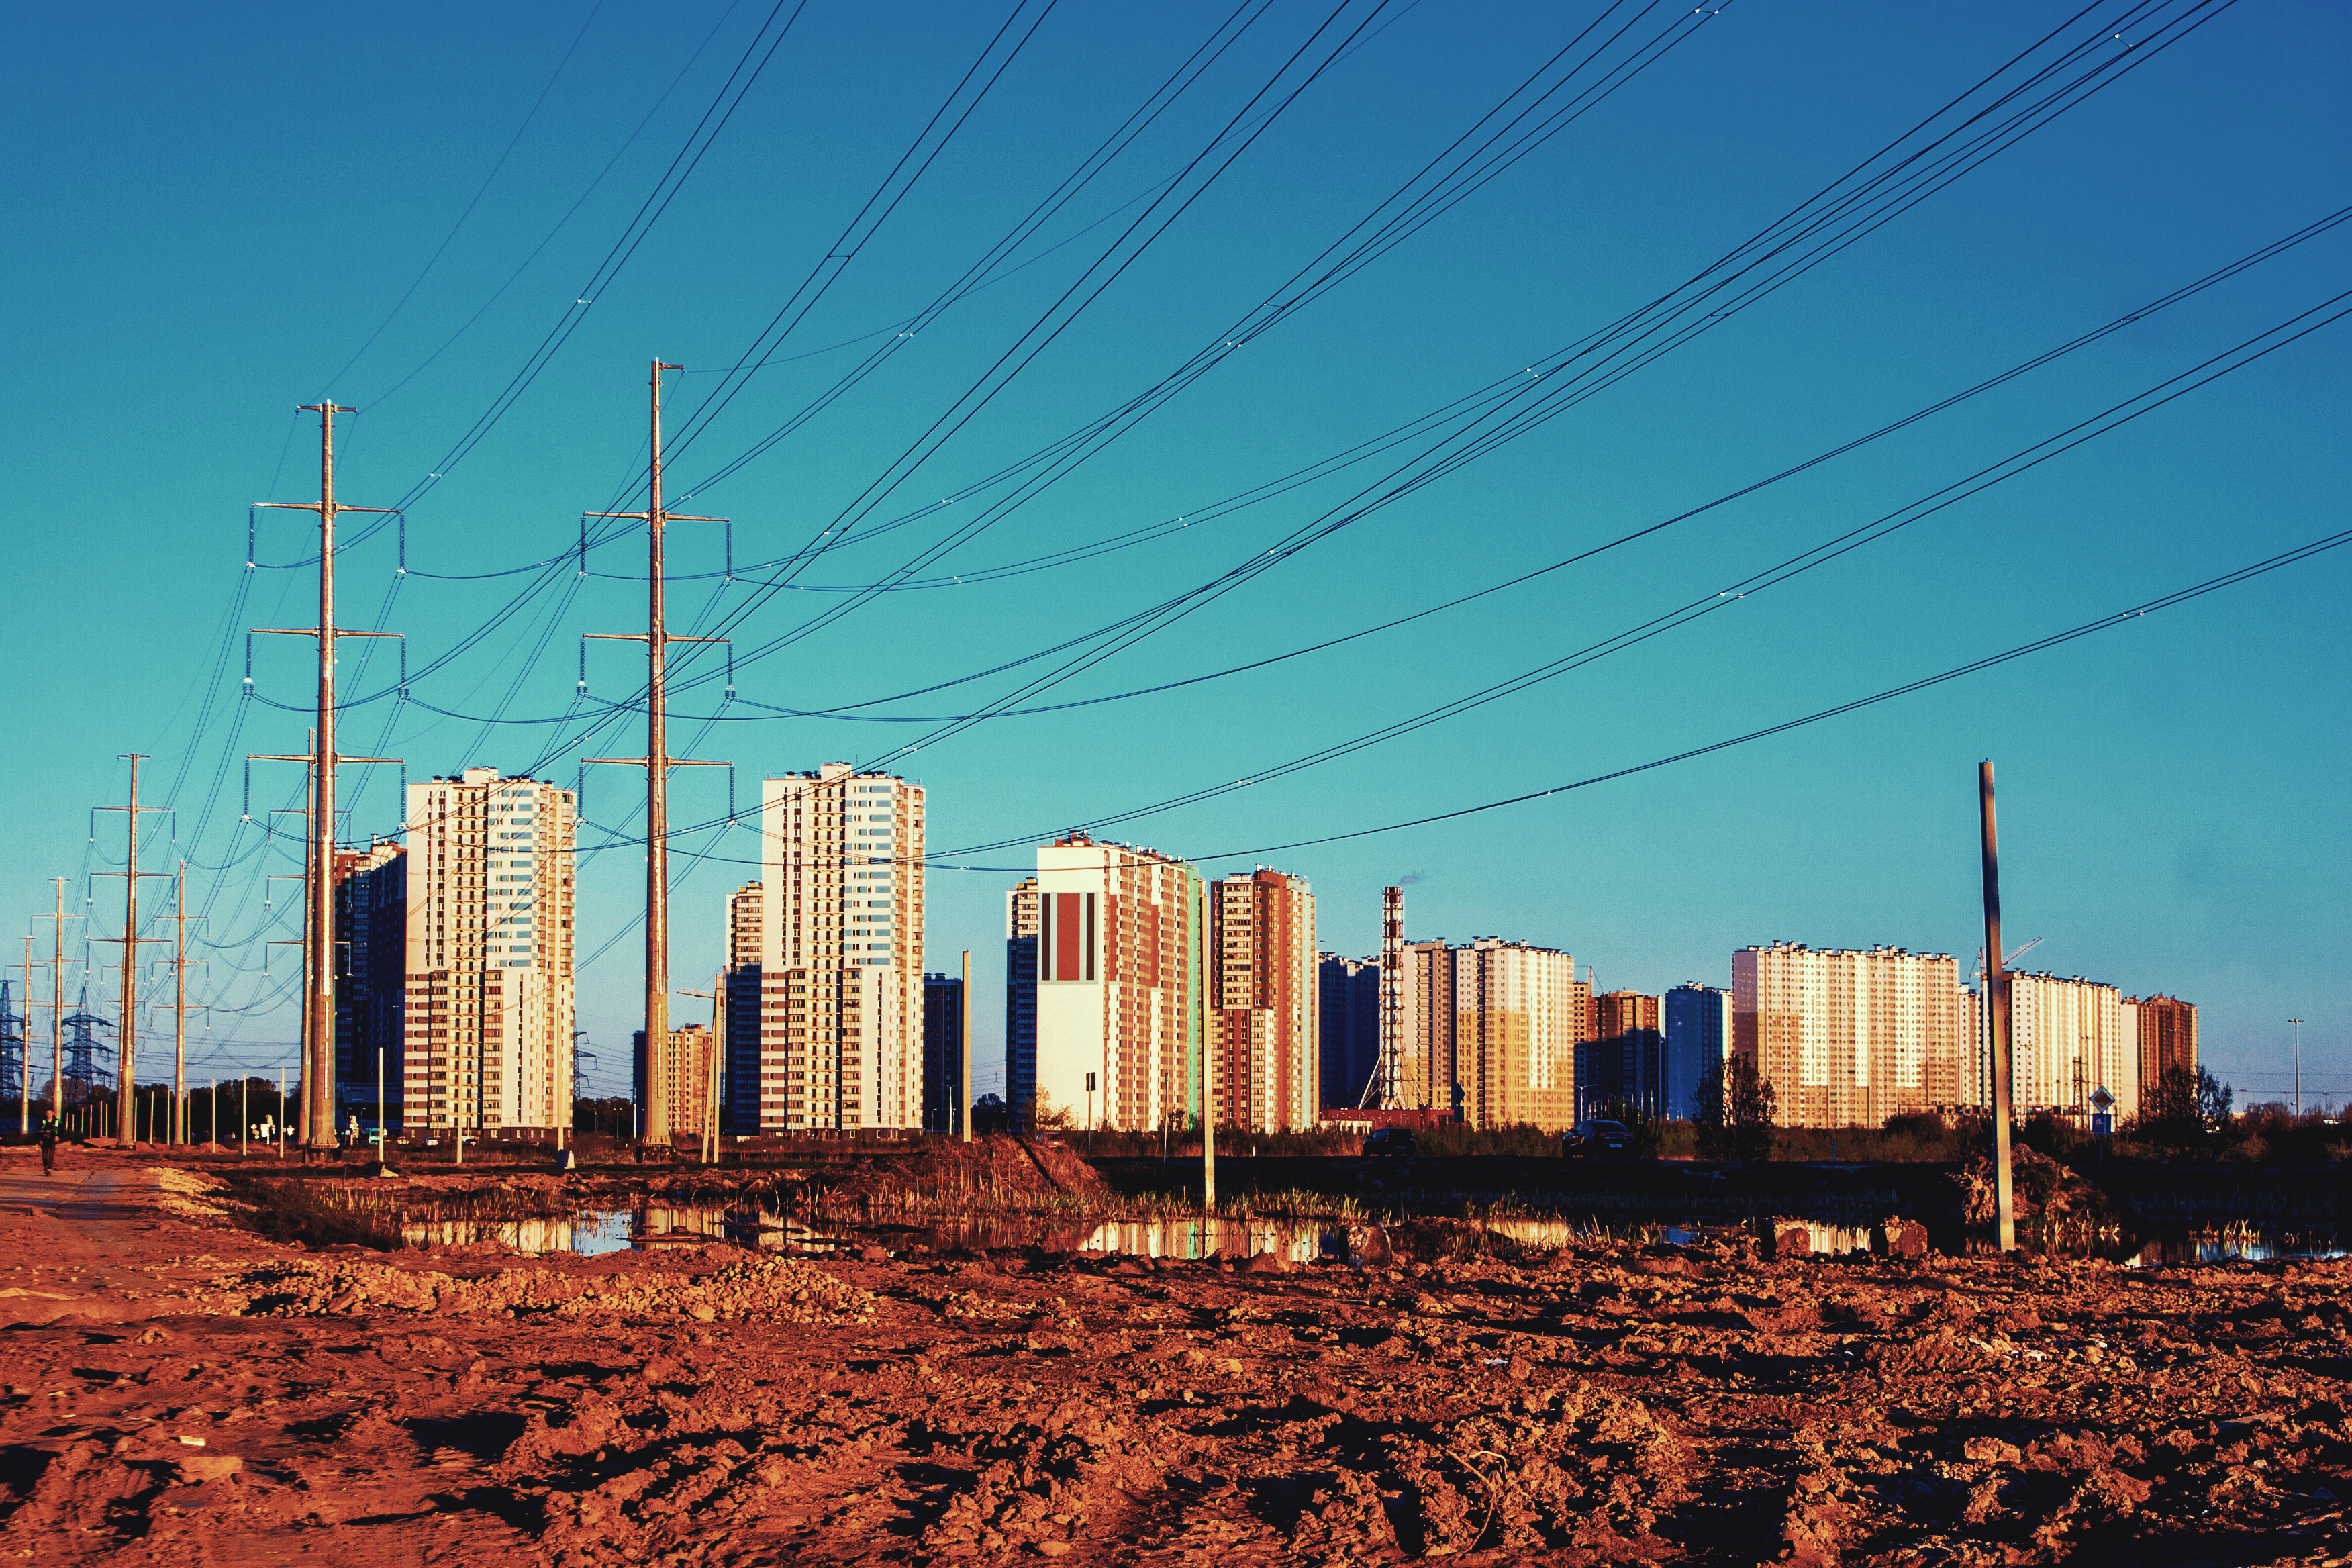
images, sky, building, daytime, natural environment, electricity, lighting, overhead power line, tower block, skyscraper, residential area, horizon, neighbourhood, landscape, rural area, city, grass, cityscape, tree, tower, electrical supply, condominium, metropolis, urban area, public utility, road, wood, natural landscape, house, soil, suburb, mixed use, wire, transmission tower, evening, downtown, cable, dusk, skyline, field, electrical network, apartment, night, transport